Jalan Lama Bukit Putus

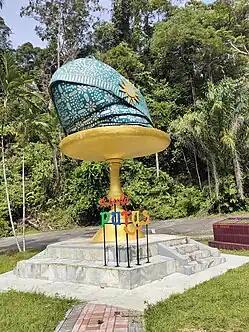
The "Destar Dendam Tak Sudah" monument marks the border between the districts of Seremban and Kuala Pilah along the route.

Jalan Lama Bukit Putus, Federal Route 361 is a federal road in Negeri Sembilan, Malaysia passing through Bukit Putus in the Titiwangsa Mountains. This 7 km (4.3 mi) road was an old stretch of Route is notorious for its narrow and dangerous sharp corners, prior to its realignment in 2009.